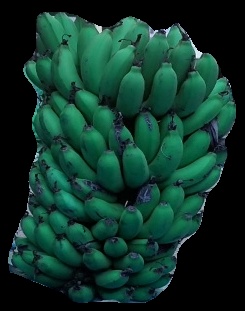
Variety: pachbale
Grade: grade2